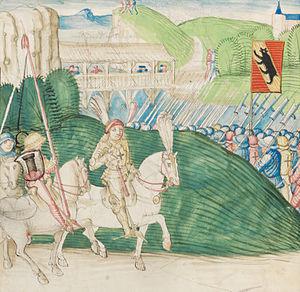
Nicolas de Scharnachthal, né vers 1419, mort en 1489, est un homme d’État bernois, avoyer de cette ville au XVe siècle.